Happy-Go-Lucky Days

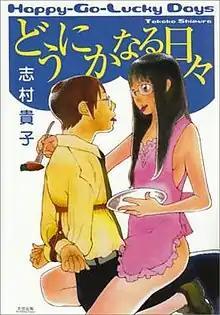
Cover of "Happy-Go-Lucky Days" volume 1 by Ohta Publishing

is a Japanese manga series by Takako Shimura. It was serialized in Ohta Publishing's manga magazine "Manga Erotics F" from 2002 to 2004 and was collected in two large-sized "tankōbon" volumes. The manga is a collection of short episodes that depict slightly eccentric love stories and mundane daily life in a matter-of-fact manner with a unique tempo and delicate psychological descriptions. Most of the episodes in the collection have direct sexual depictions, although they are drawn in a light-hearted way. The manga's title comes from the book "Herahera Botchan" by Kō Machida.